Coptic architecture

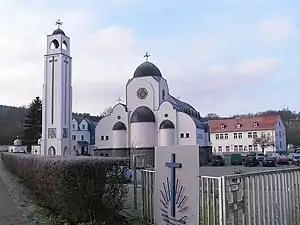

Well before the break of 451, Egyptian Christianity had pioneered monasticism, with many communities being established in deliberately remote positions, especially in Southern Egypt. The relatively large number of buildings surviving from the early periods of monasticism, from about the 5th century onwards, are one of the most important groups of early Christian buildings to remain, and offer a useful corrective to the Court art of Ravenna or Constantinople. Many very early wall-paintings also survive. Even the ruins of monasteries in many places have survived in a good enough condition to impress the visitor and inform the art historian. Early Coptic architecture is therefore of great importance in the study of Early Christian architecture in general.